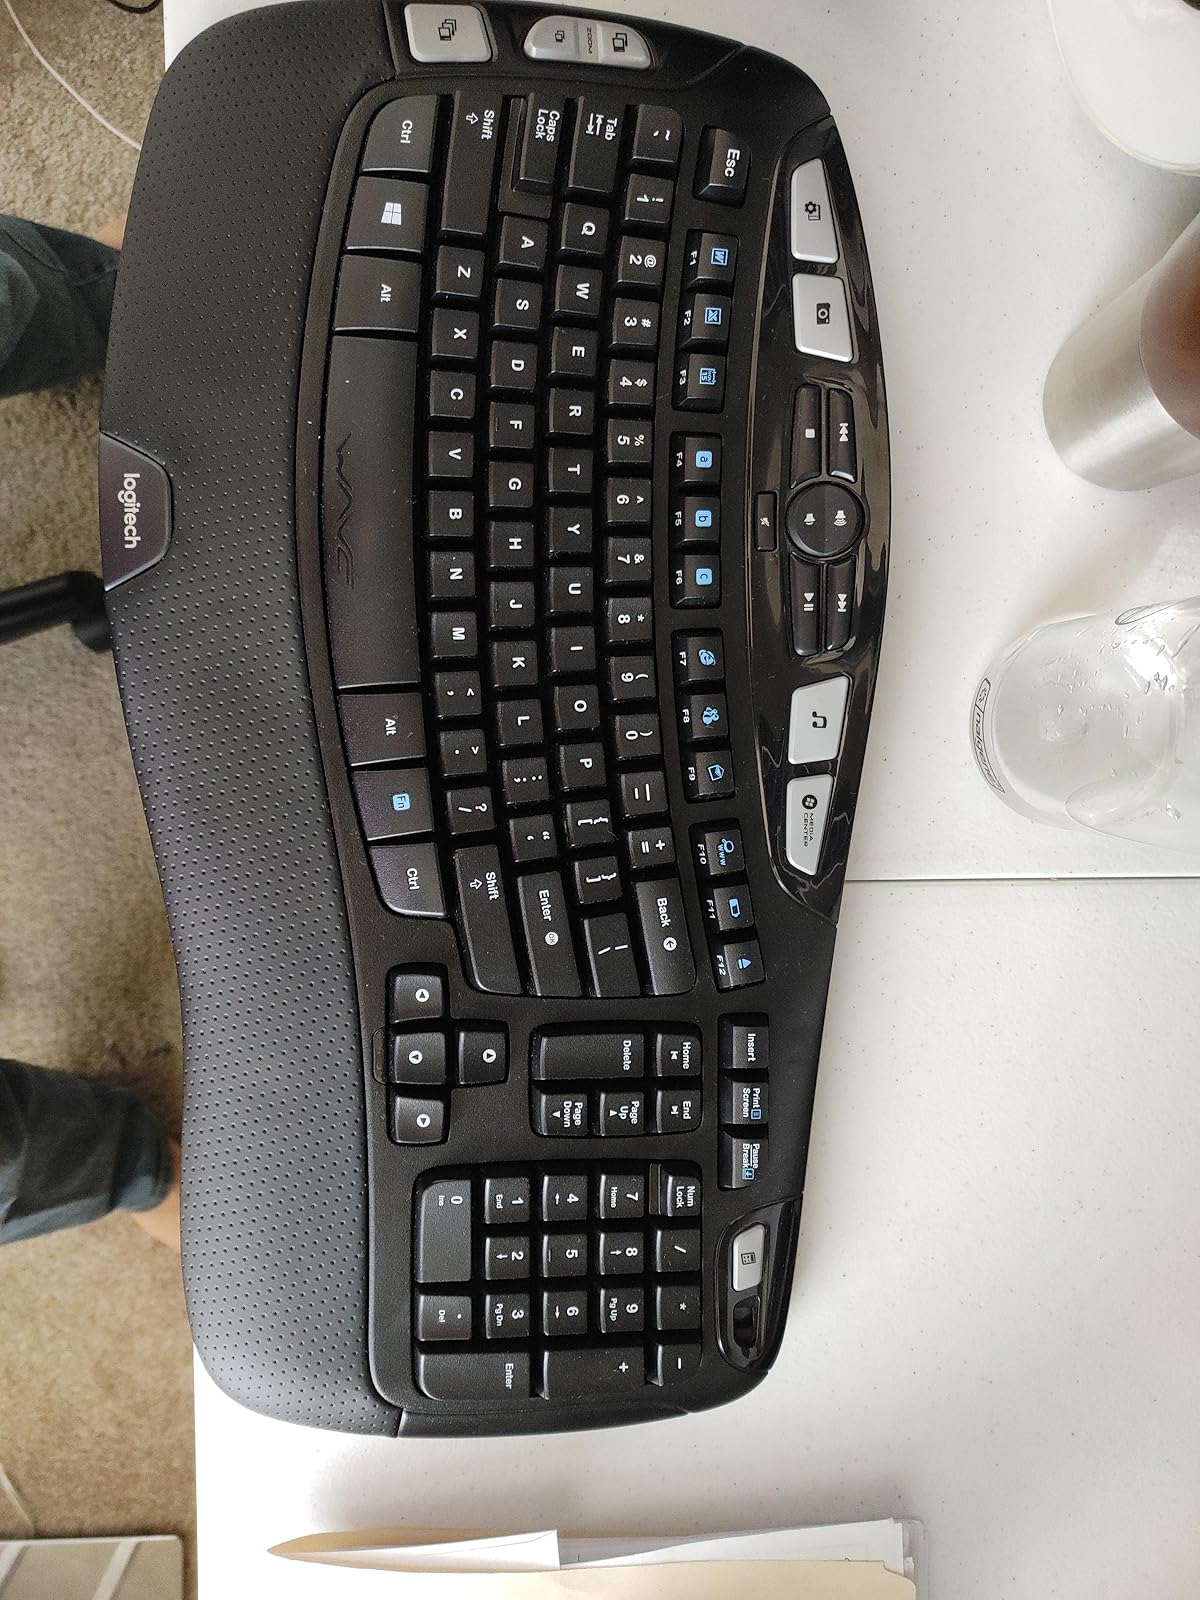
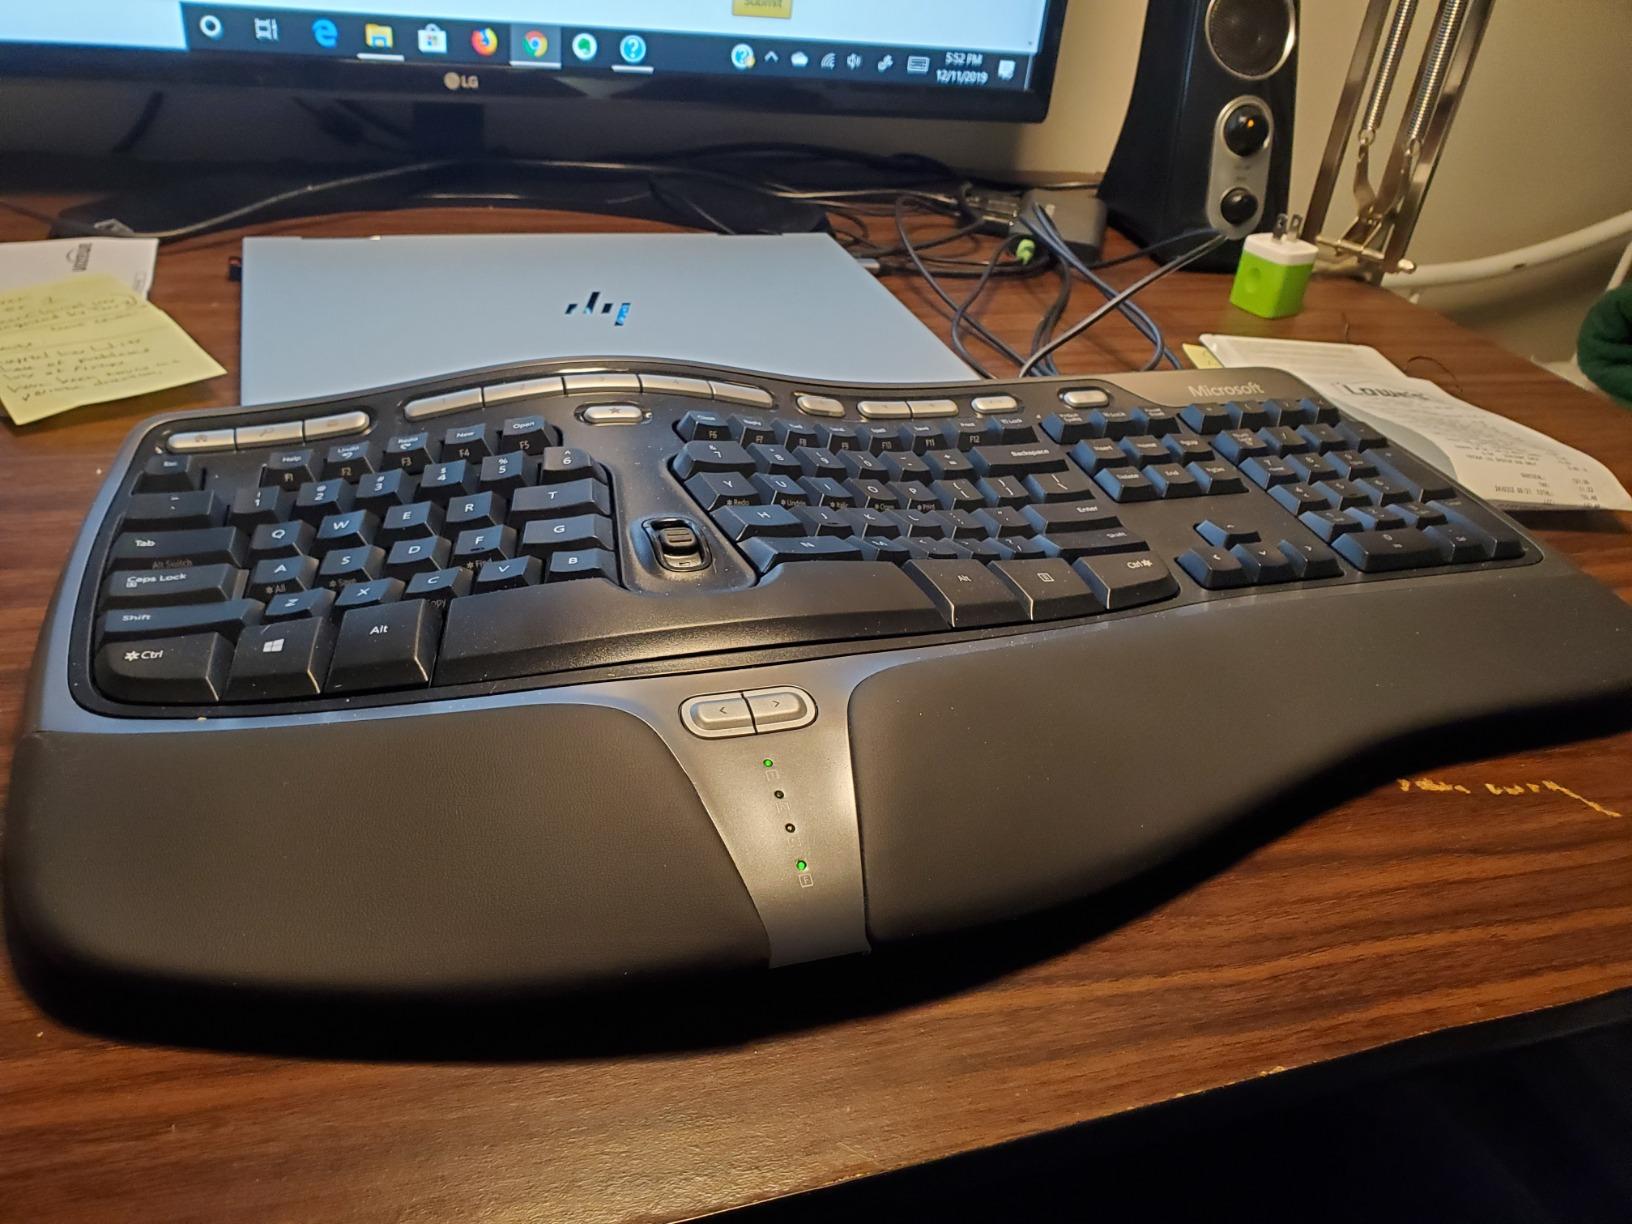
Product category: keyboard
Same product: no